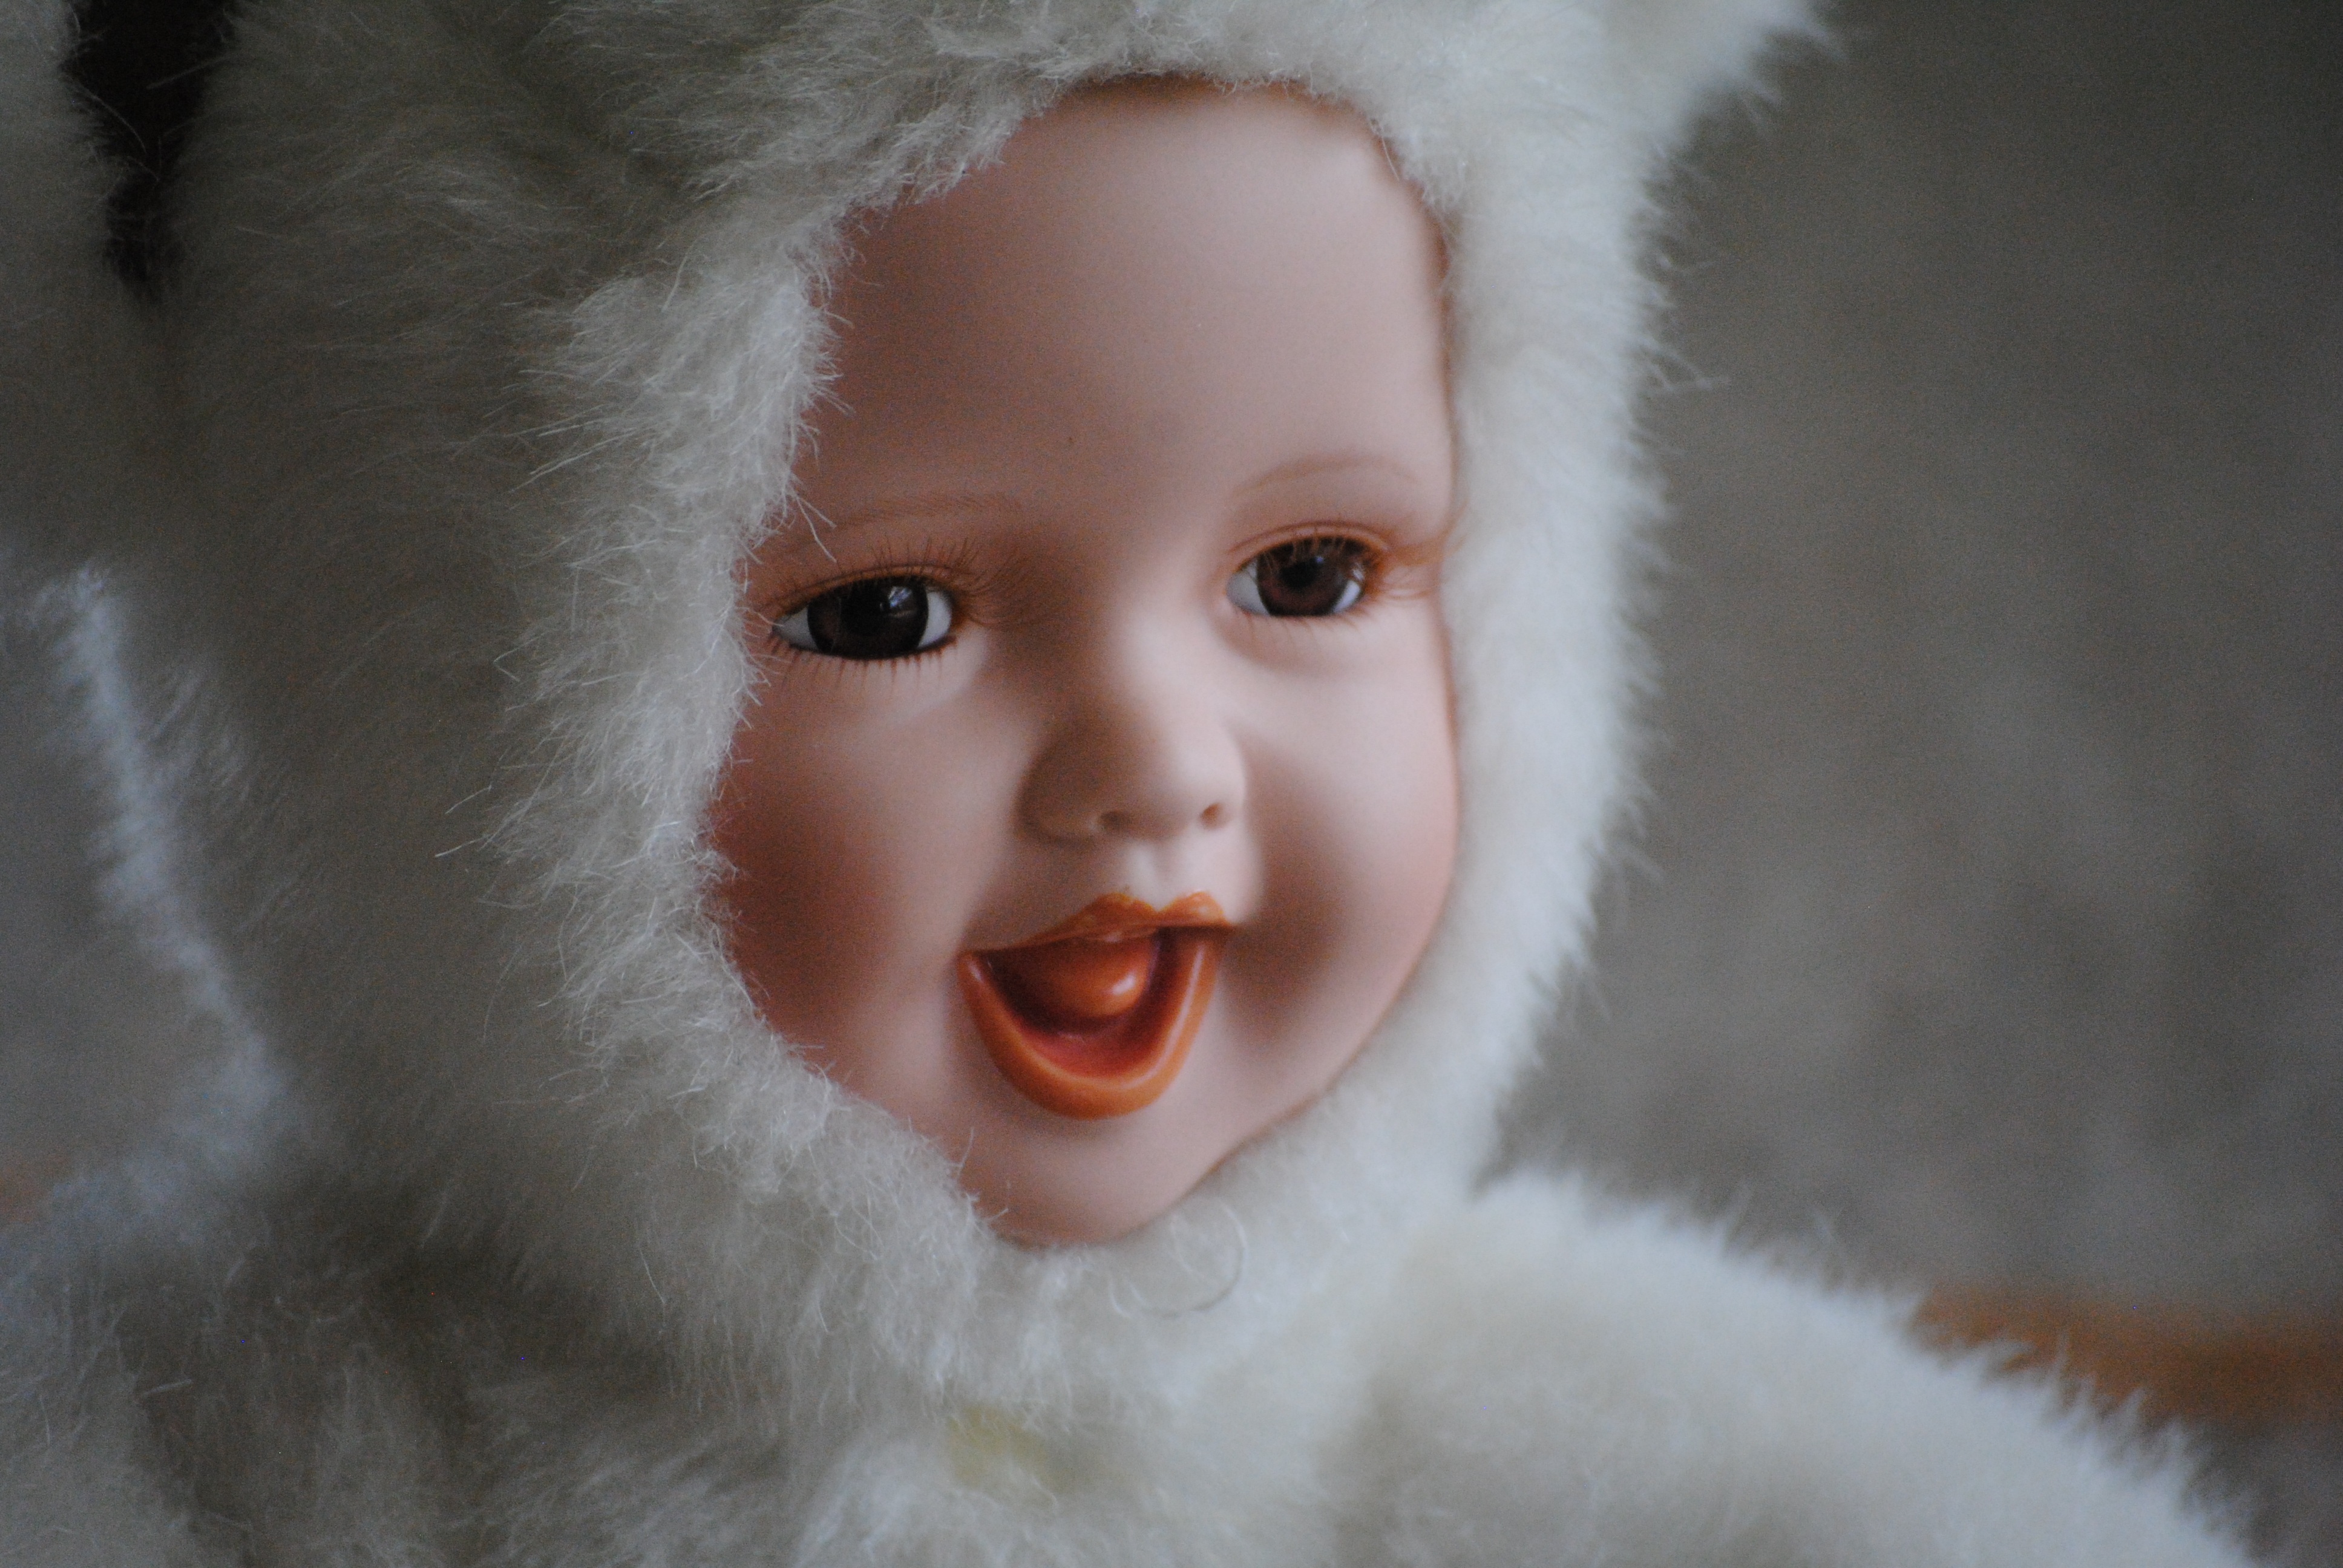
person, girl, woman, hair, white, vintage, antique, play, retro, old, female, fur, decoration, portrait, young, red, ceramic, holiday, child, nostalgia, christmas, toy, baby, facial expression, childhood, close up, face, doll, nose, fun, dress, figure, design, lovely, infant, toddler, eye, head, party, skin, beauty, nostalgic, elegant, organ, porcelain, costume, victorian, collectible, portrait photography